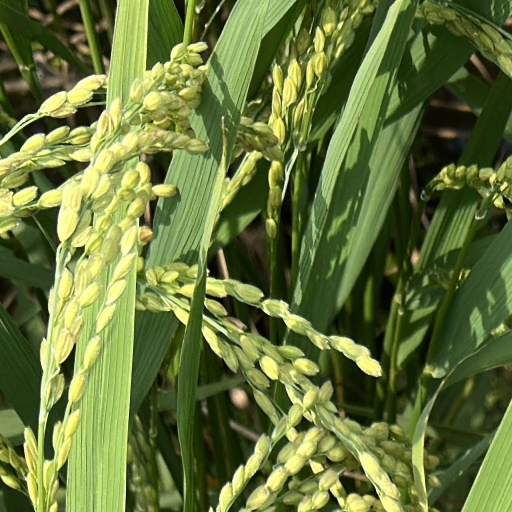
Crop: rice